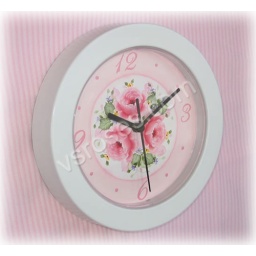
hp roses wall clock by vsroses